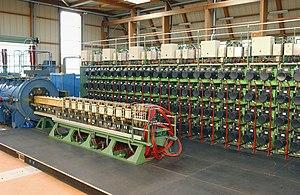
Lanceur à rails PEGASUS de l'Institut Franco-Allemand de recherches de Saint-Louis (ISL)
Francis Jamet né le 27 août 1940, Docteur Ingénieur, est un physicien français ayant exercé à l'Institut franco-allemand de recherches de Saint-Louis, spécialiste de la radiographie éclair, des impulsions électriques de puissance et des lanceurs électromagnétiques.